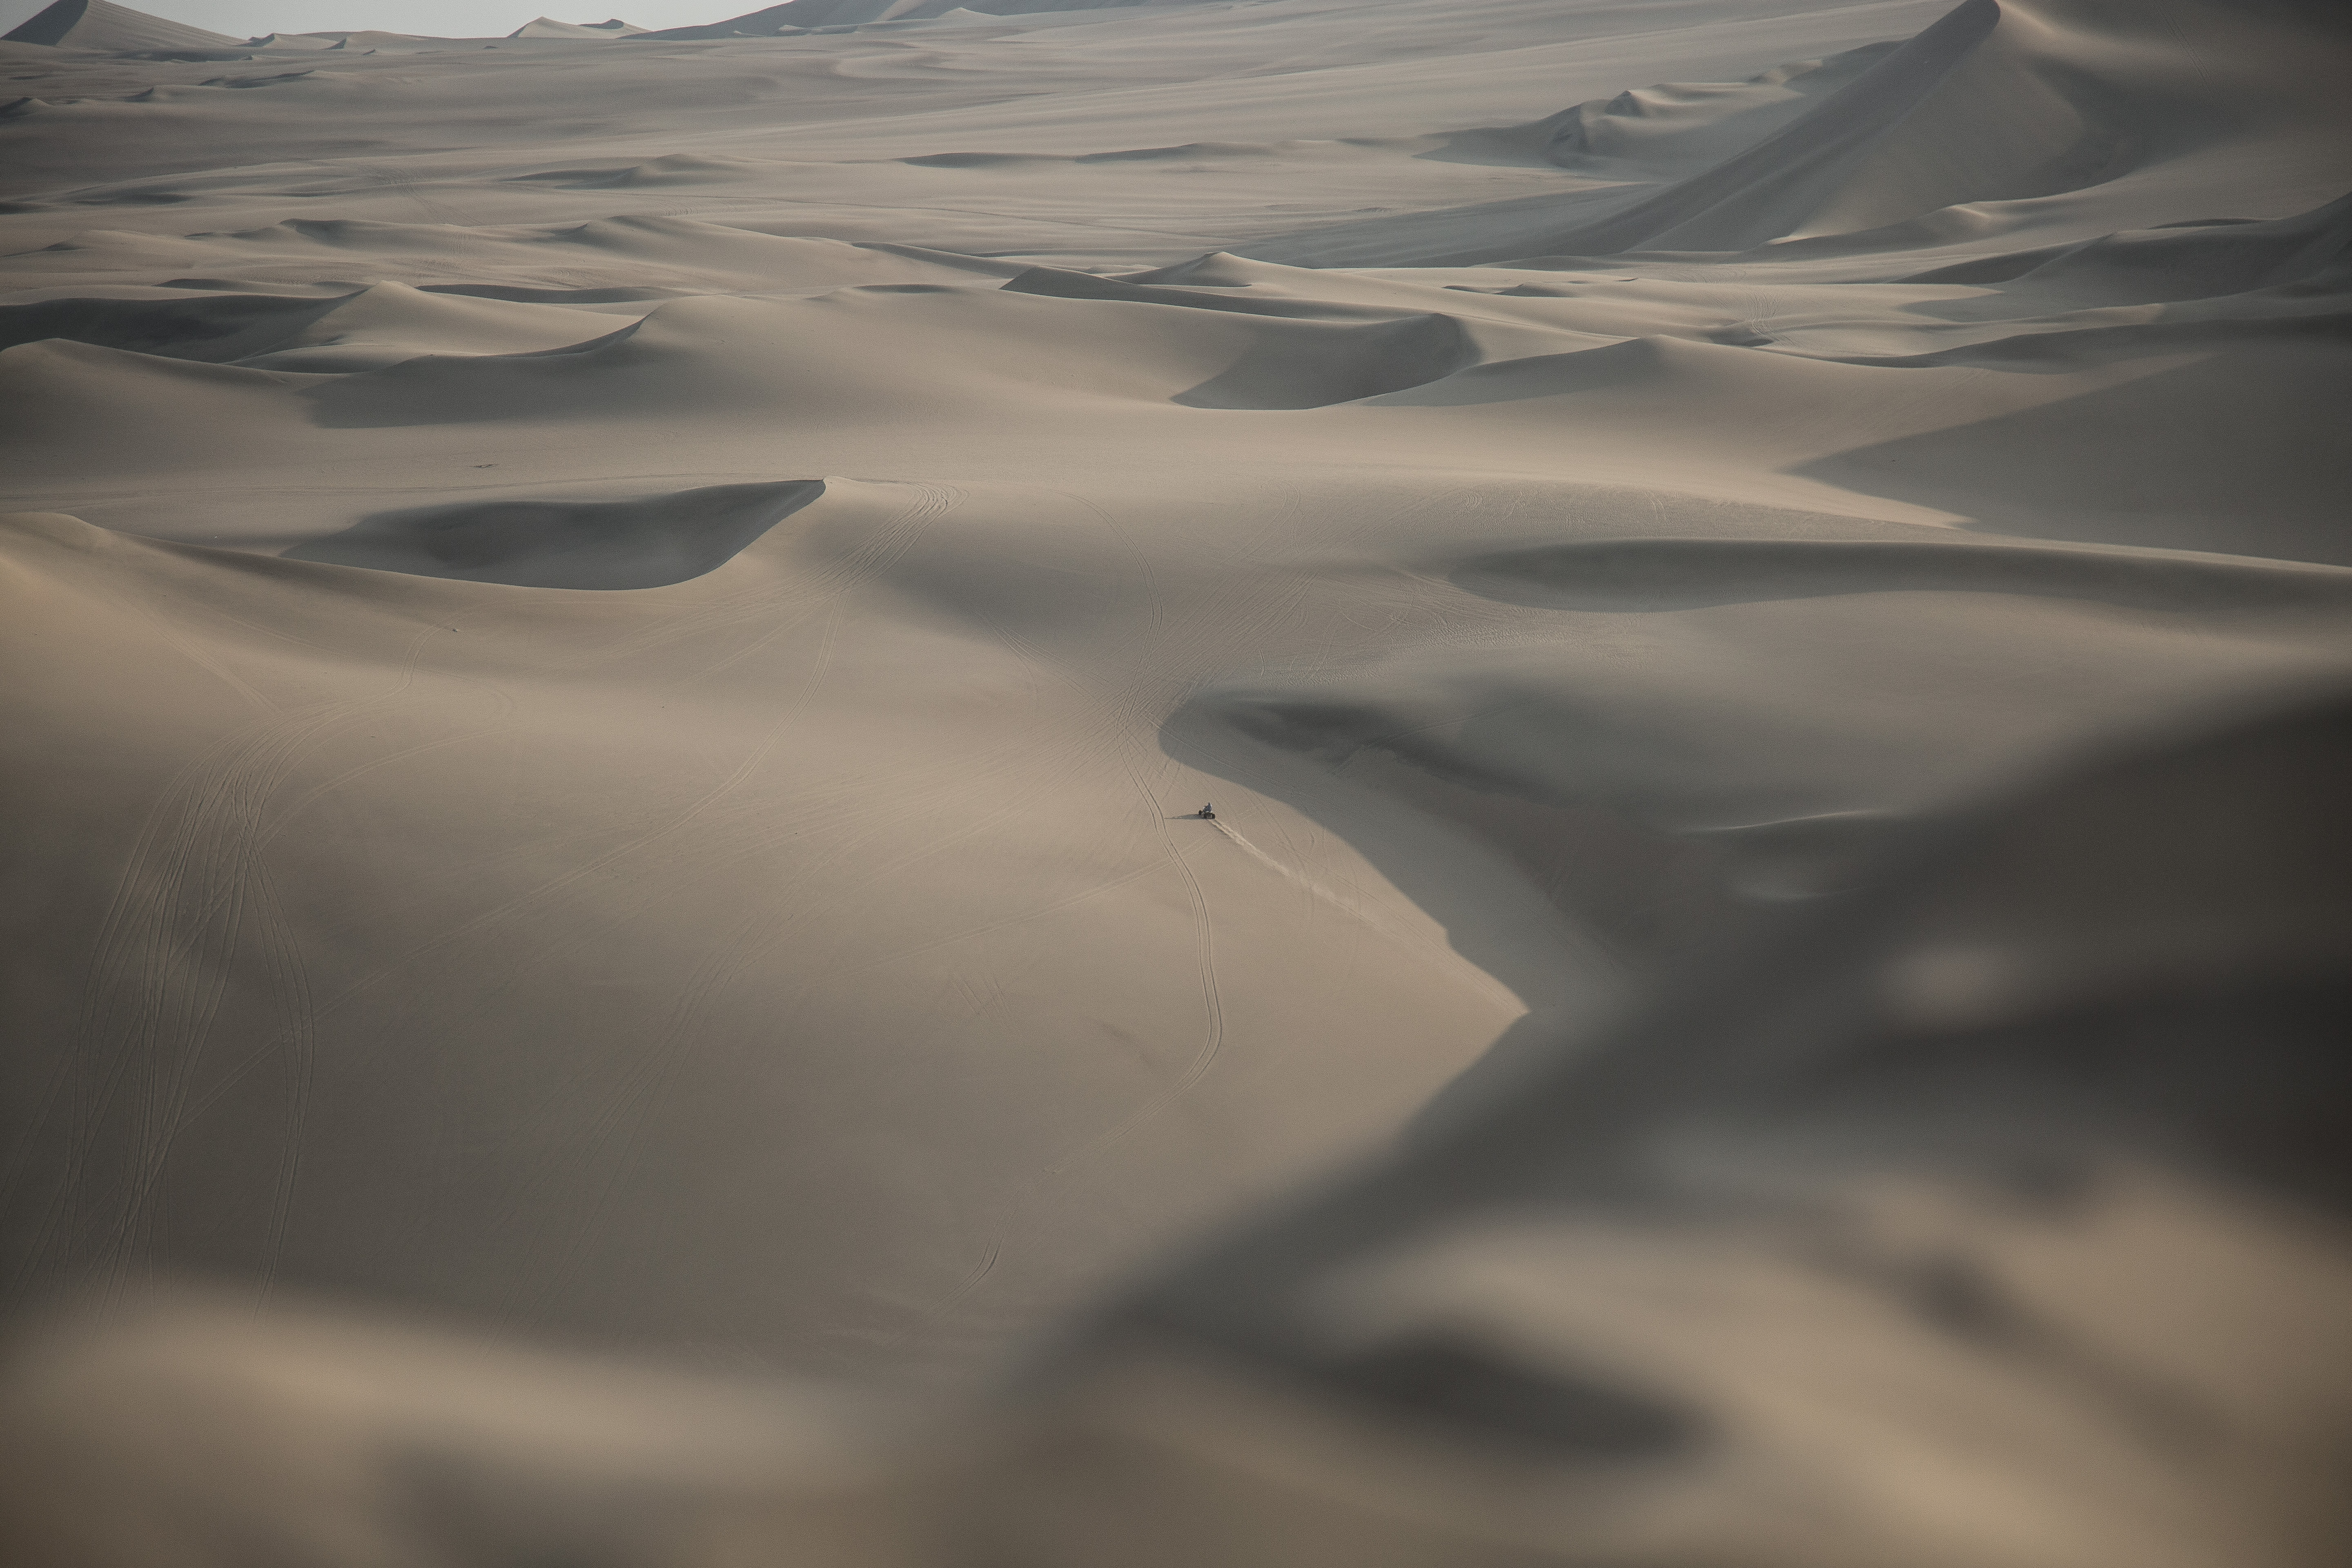
landscape, sand, desert, wave, reflection, habitat, landform, natural environment, geographical feature, atmospheric phenomenon, aeolian landform, atmosphere of earth